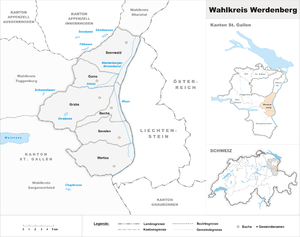
La circonscription électorale de Werdenberg est une circonscription électorale du canton de Saint-Gall en Suisse.